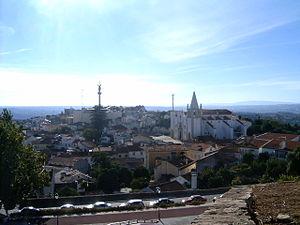
Abrantes est une ville et une municipalité du Portugal située dans le district de Santarém. Elle s'élève sur une colline à 800 m de la rive droite du Tage. Elle est le Chef-lieu d'un canton de 39 325 habitants.